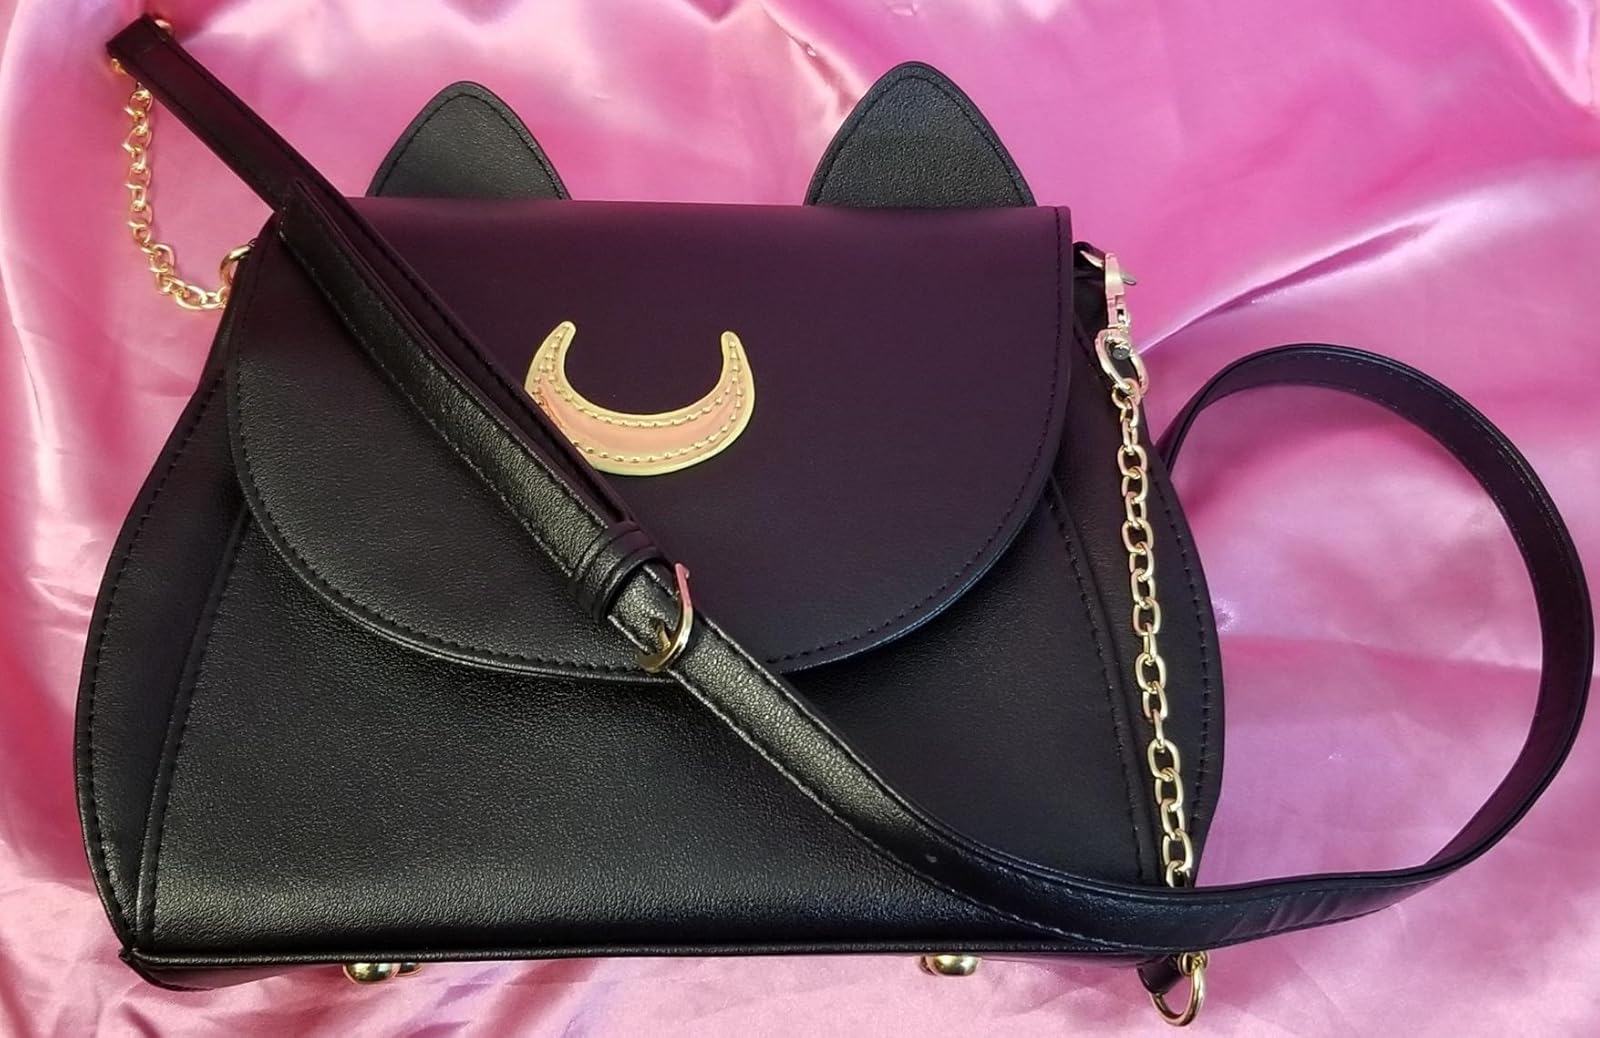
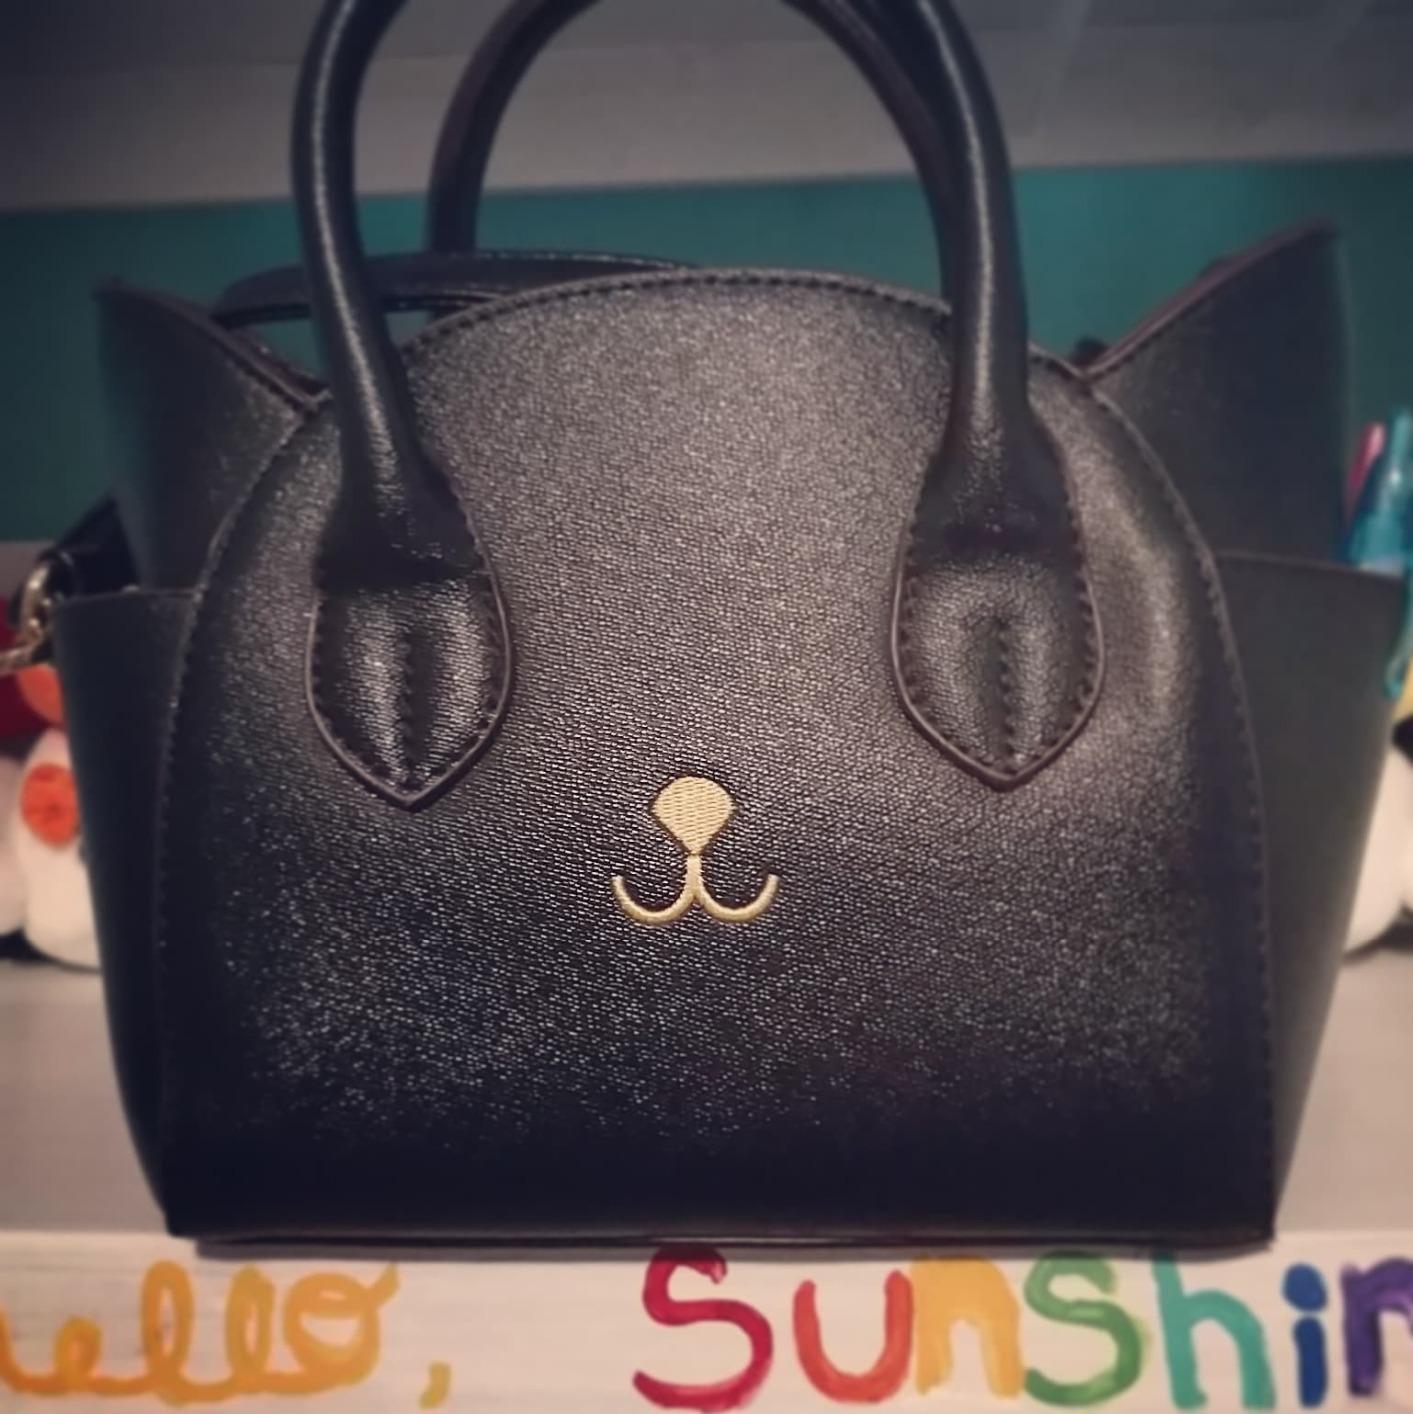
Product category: accessories_handbag
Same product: no